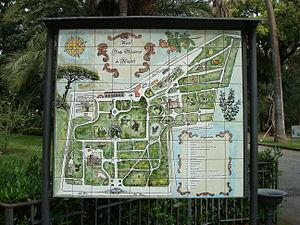
Le Jardin botanique de Naples, également connu sous le nom de Jardins botaniques royaux, dépend de l'Université de Naples « Frédéric II ». Il occupe une superficie de 12 hectares dans le quartier de Foria, près de l'Hospice royal des Pauvres, et abrite environ 9 000 espèces végétales et près de 25 000 exemplaires. Il est membre du BGCI et son code d'identification international est « NAP ».